Chris Vermeulen

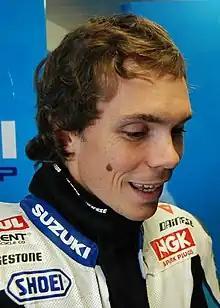
Vermeulen in 2007

Christopher Vermeulen (born 19 June 1982) is a retired Australian motorcycle racer. He competed in the Supersport World Championship and the Superbike World Championship before racing in the premier MotoGP class between and , most prominently as a member of the Suzuki MotoGP team, winning the 2007 French Grand Prix.